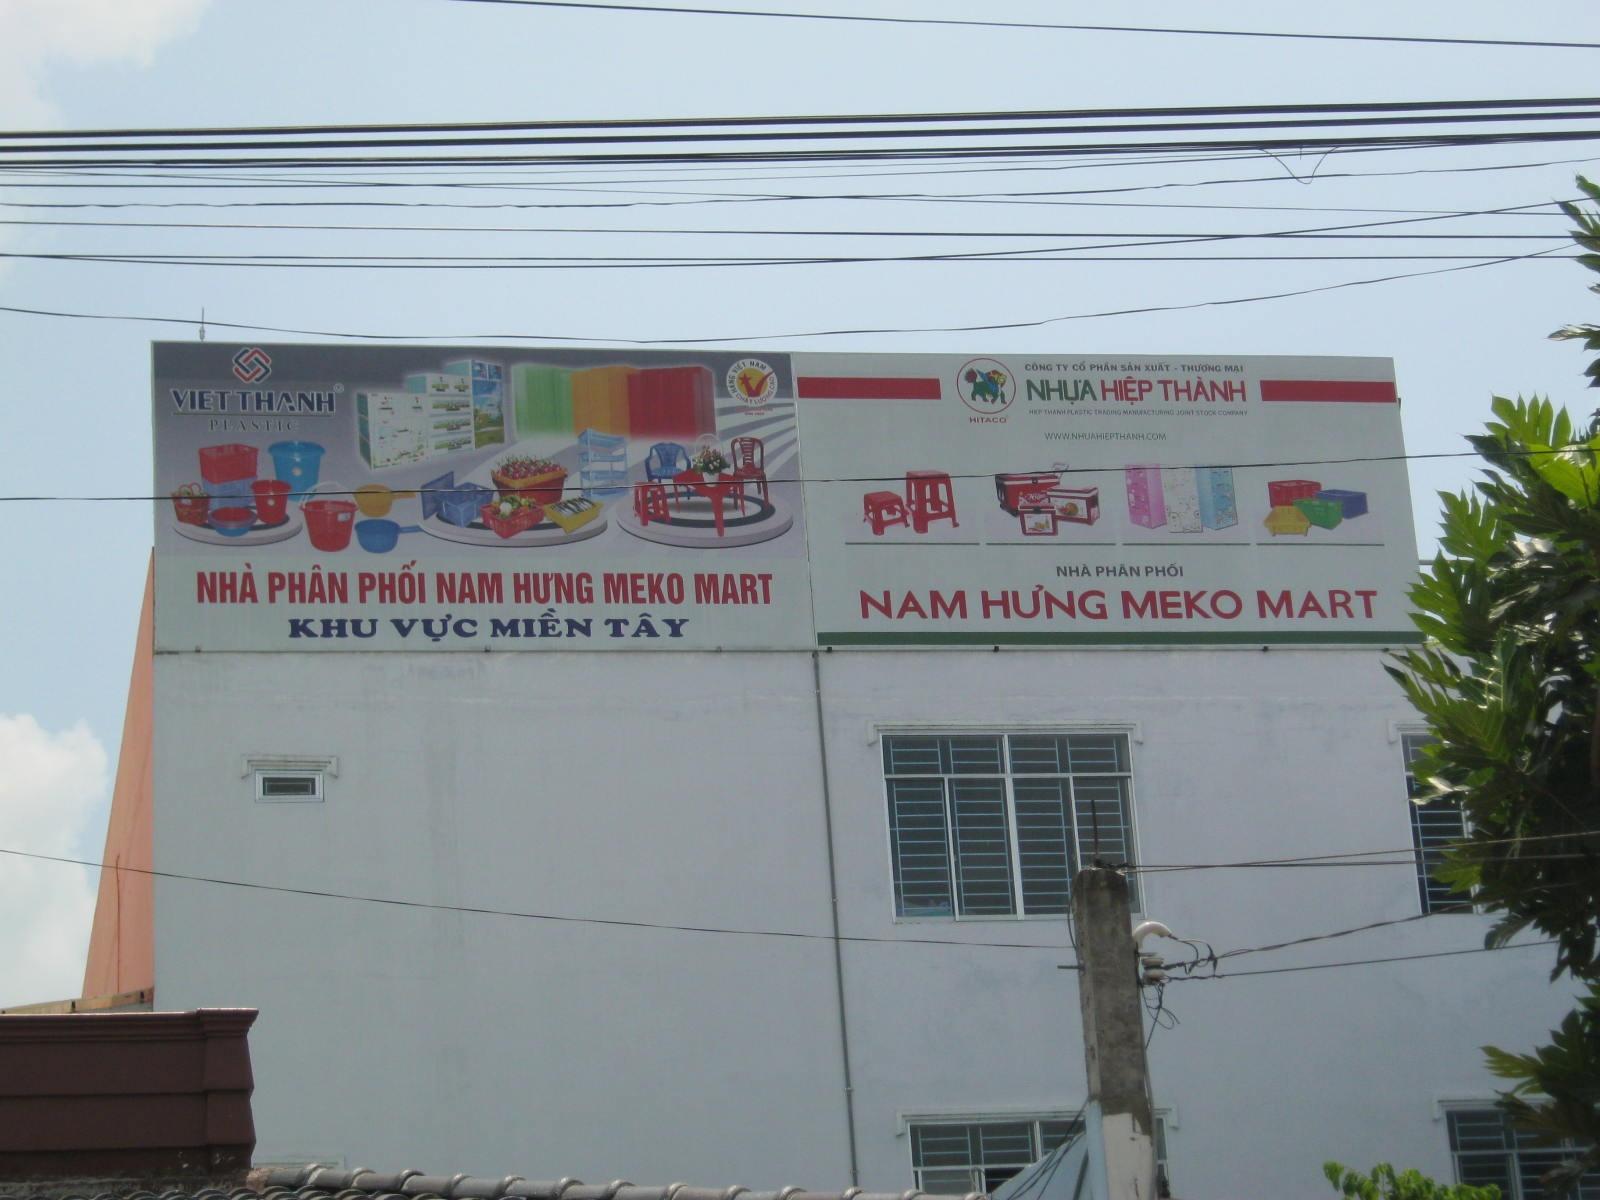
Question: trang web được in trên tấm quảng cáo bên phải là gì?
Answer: www. nhuahiepthanh. com